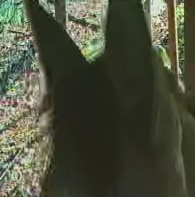
Face region: ears (position_of_ears)
Pain indicator: not_present